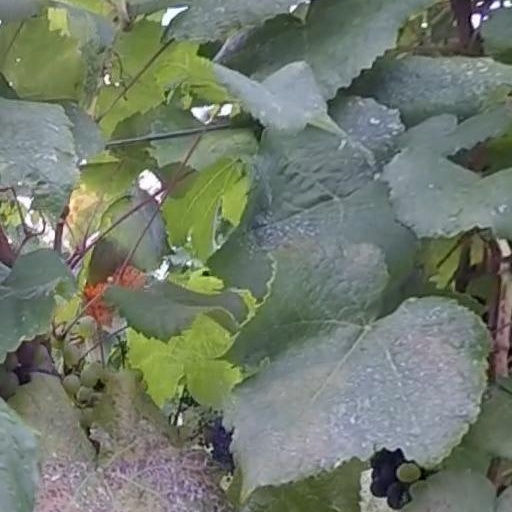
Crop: grape